Kariyashi Station

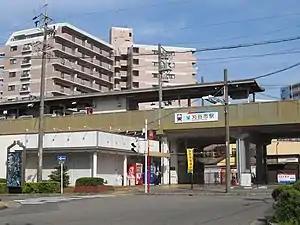
Kariyashi Station in February 2018

Kariyashi Station is served by the Meitetsu Mikawa Line and is located from the starting point of the line at and from .